Westinghouse Electric Corporation

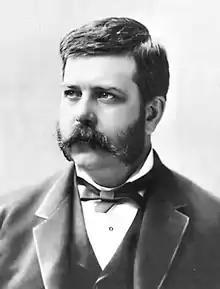
George Westinghouse, founder

Westinghouse Electric was founded by George Westinghouse in Pittsburgh, Pennsylvania, on January 8, 1886. Building on the advancement of AC technology in Europe, the firm became active in developing alternating current (AC) electric infrastructure throughout the United States. The company's largest factories were located in East Pittsburgh, Pennsylvania, Lester, Pennsylvania and Hamilton, Ontario, where they made turbines, generators, motors, and switch gear for the generation, transmission, and use of electricity. In addition to George Westinghouse, early engineers working for the company included Frank Conrad, Benjamin Garver Lamme, Bertha Lamme (first woman mechanical engineer in the United States), Oliver B. Shallenberger, William Stanley, Nikola Tesla, Stephen Timoshenko, and Vladimir Zworykin.